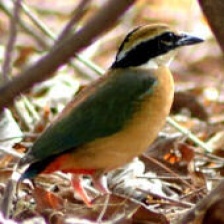
Species: INDIAN PITTA
Scientific name: PITTA BRACHYURA